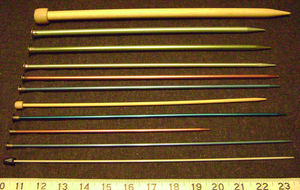
Les aiguilles à tricoter s’utilisent normalement par paire et permettent de tricoter.